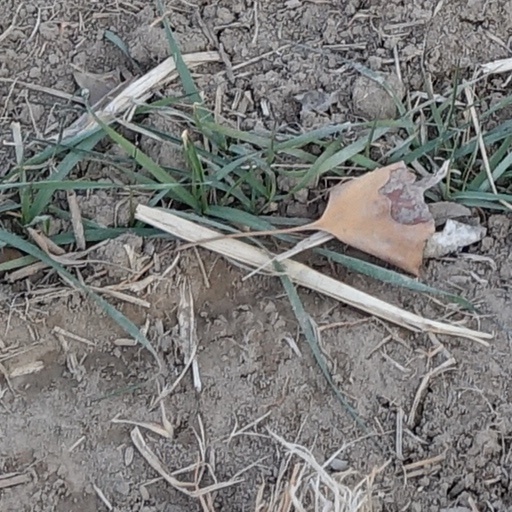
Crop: wheat